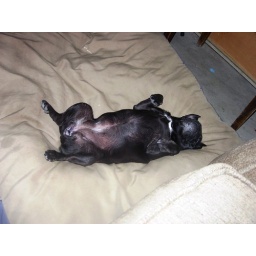
gertie sacked out on huge pillow bed in Joshua Tree - that is her fave position to sleep